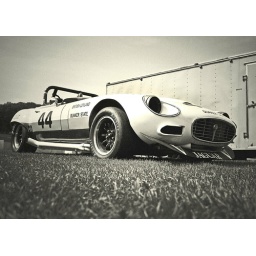
Group 44 Jaguar in black and white